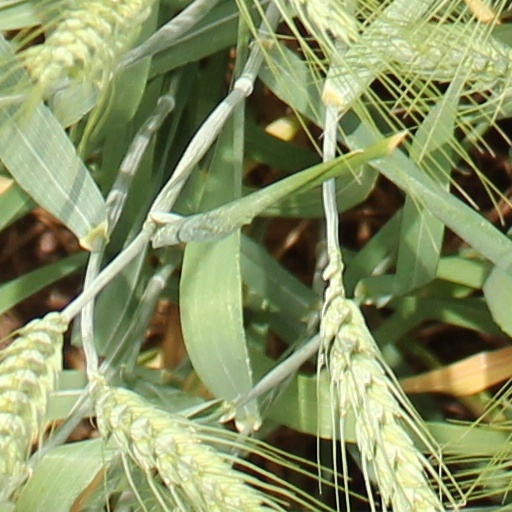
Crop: wheat